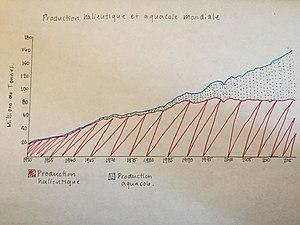
Graphique de la production halieutique en comparaison avec la production aquacole mondiale de 1950 à 2016.
L’aquaculture multitrophique intégrée, aussi appelée AMTI, est une façon durable de produire des aliments d’origine marine. Cette technique consiste à inclure dans son système les bases d’un réseau trophique naturel permettant d’assurer une meilleure conservation de l’environnement tout en répondant à une demande mondiale en aliment et en assurant un revenu économique particulièrement important pour les producteurs aquacoles ayant un système multitrophique intégré.